Mollie Kathleen Gold Mine

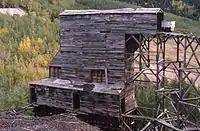
Ore bin at the Mollie Kathleen mine.

The Mollie Kathleen Gold Mine is a historic vertical shaft mine near Cripple Creek, Colorado, United States. The mine shaft descends into the mountain, a depth roughly equal to the height of the Empire State Building in New York City. The mine currently gives tours, and is visited by around 40,000 people annually. The addition of the mines and subsequent tours of this mine and others in the area had considerable effect on the economies of both Victor and Cripple Creek.